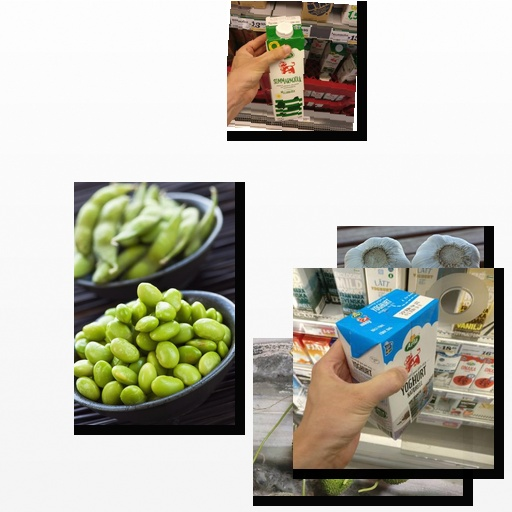
Food items: spiny_gourd, milk, soybean, garlic, natural_yogurt